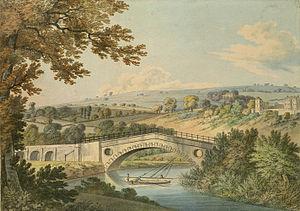
L'Avon de Bristol est une rivière du Sud-Ouest de l'Angleterre qui arrose Bath et Bristol. Elle se jette dans la Severn à Avonmouth, quartier de Bristol. Elle est parfois appelée Basse Avon pour la distinguer des cours d'eau britanniques homonymes.